Answer in natural language. Which object is closer to framed landscape painting with airship, natural wood threedrawer dresser or Doorway? Choose between the following options: Doorway or natural wood threedrawer dresser
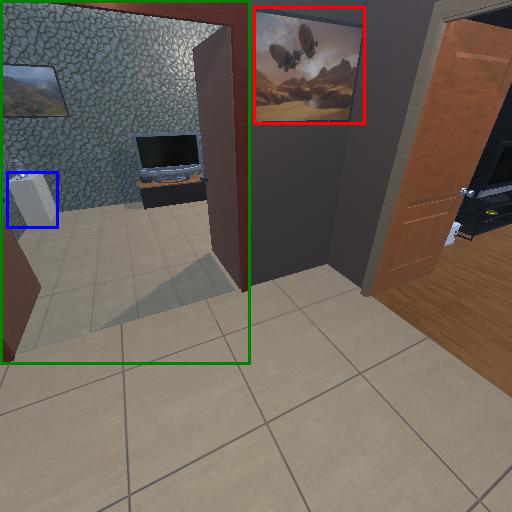
<answer>Doorway</answer>